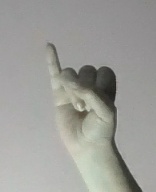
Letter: meem